Bamse

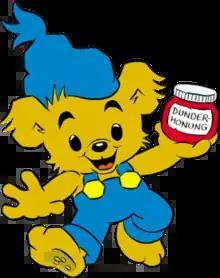
Bamse, the title character, carrying a jar of honey.

is a Swedish cartoon created by Rune Andréasson. The highly popular children's cartoon first emerged as a series of television short films as well as a weekly half-page Sunday strip in 1966, before being published periodically in its own comic magazine since 1973.